Oligoryzomys nigripes

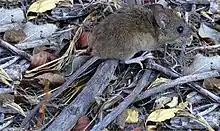
"This is Oligoryzomys longicaudatus," a sister species of "Oligoryzomys nigripes" that resembles it.

"Oligoryzomys nigripes" is found from Pernambuco in northeastern Brazil through the Atlantic Forest and Cerrado into Paraguay, Uruguay, and Argentina, where it occurs in the provinces of Chaco, Misiones, and Buenos Aires.